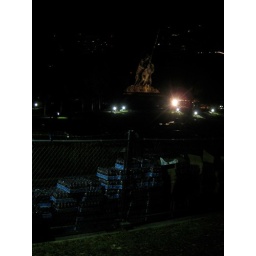
Before dawn, these were stacks of water bottle for the finish near the Iwo Jima Memorial